Describe the emotion expressed in this image:  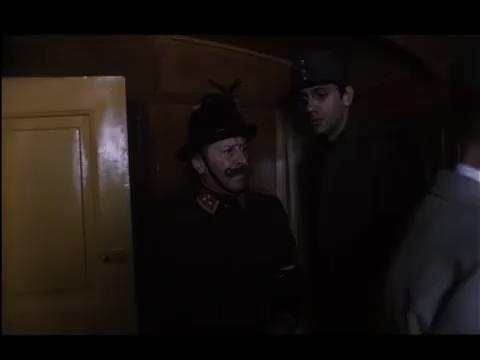
This person displays Suffering, valence and arousal with low intensity.